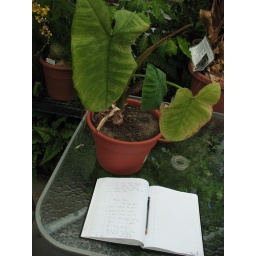
We found this plant in Middlebury College's greenhouse (which shared the same floor as the CS department)